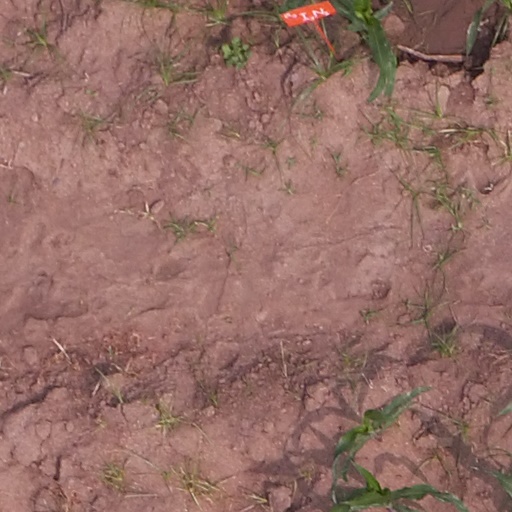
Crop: maize; corn